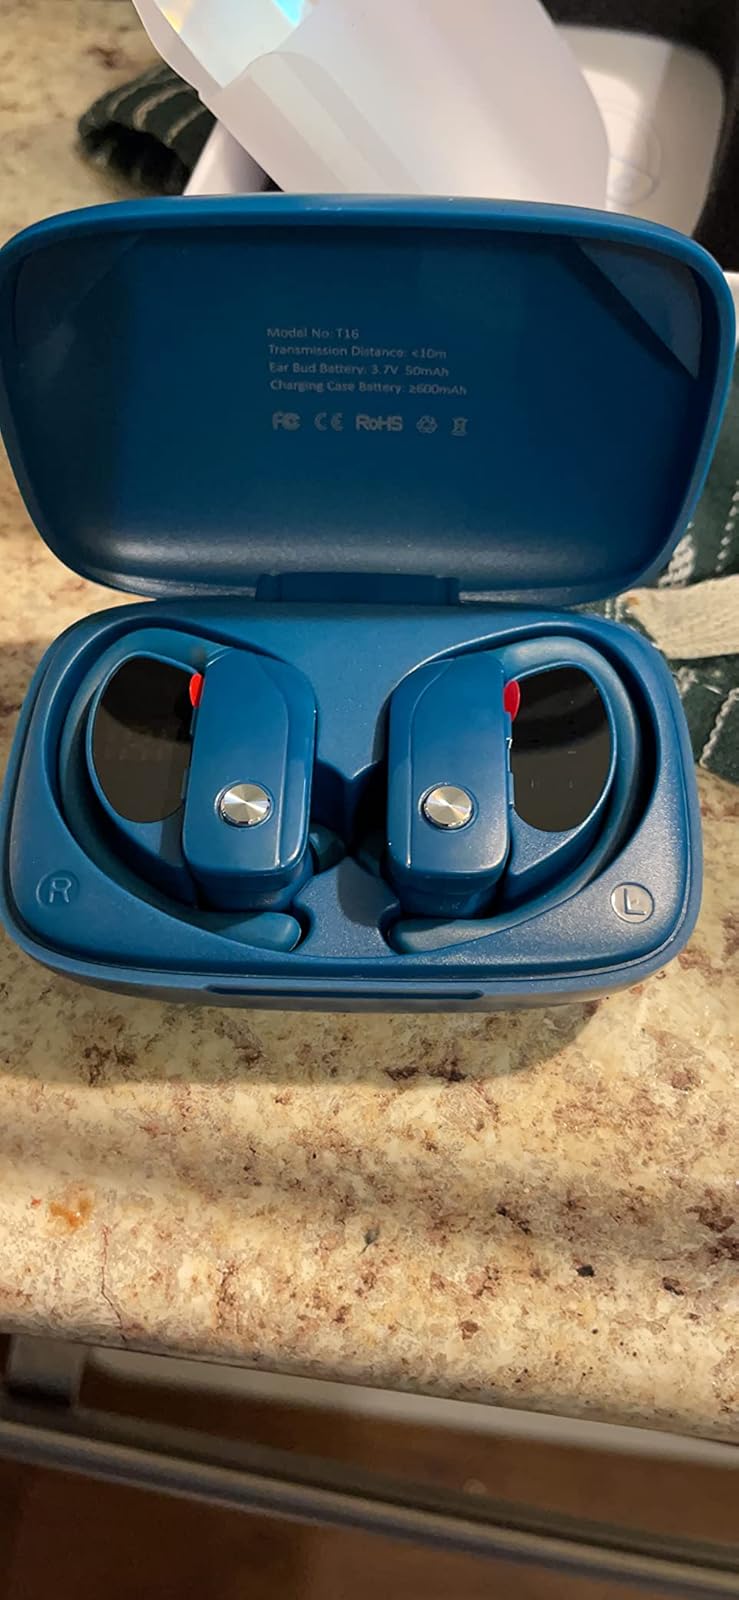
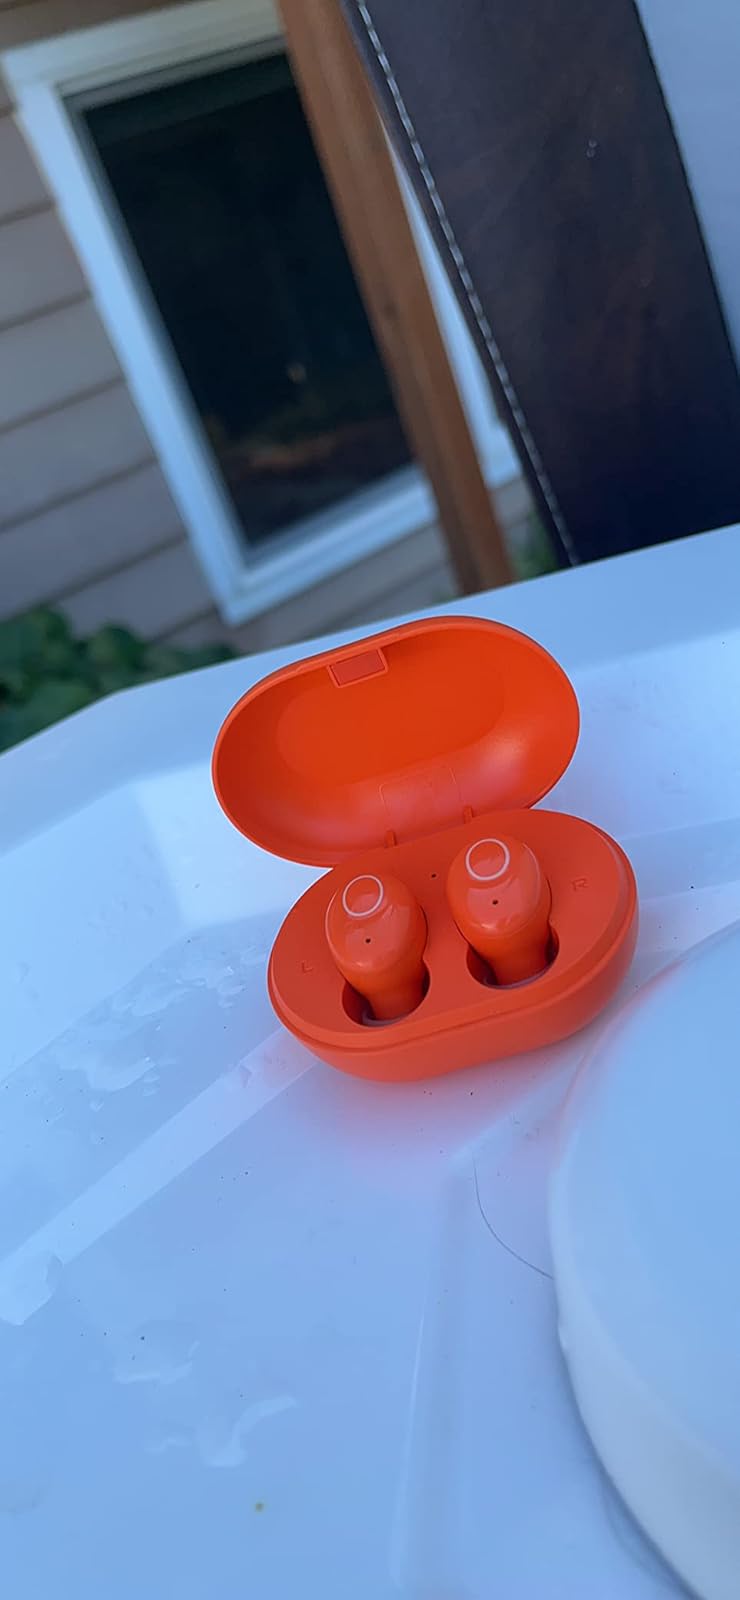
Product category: earbuds
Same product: no